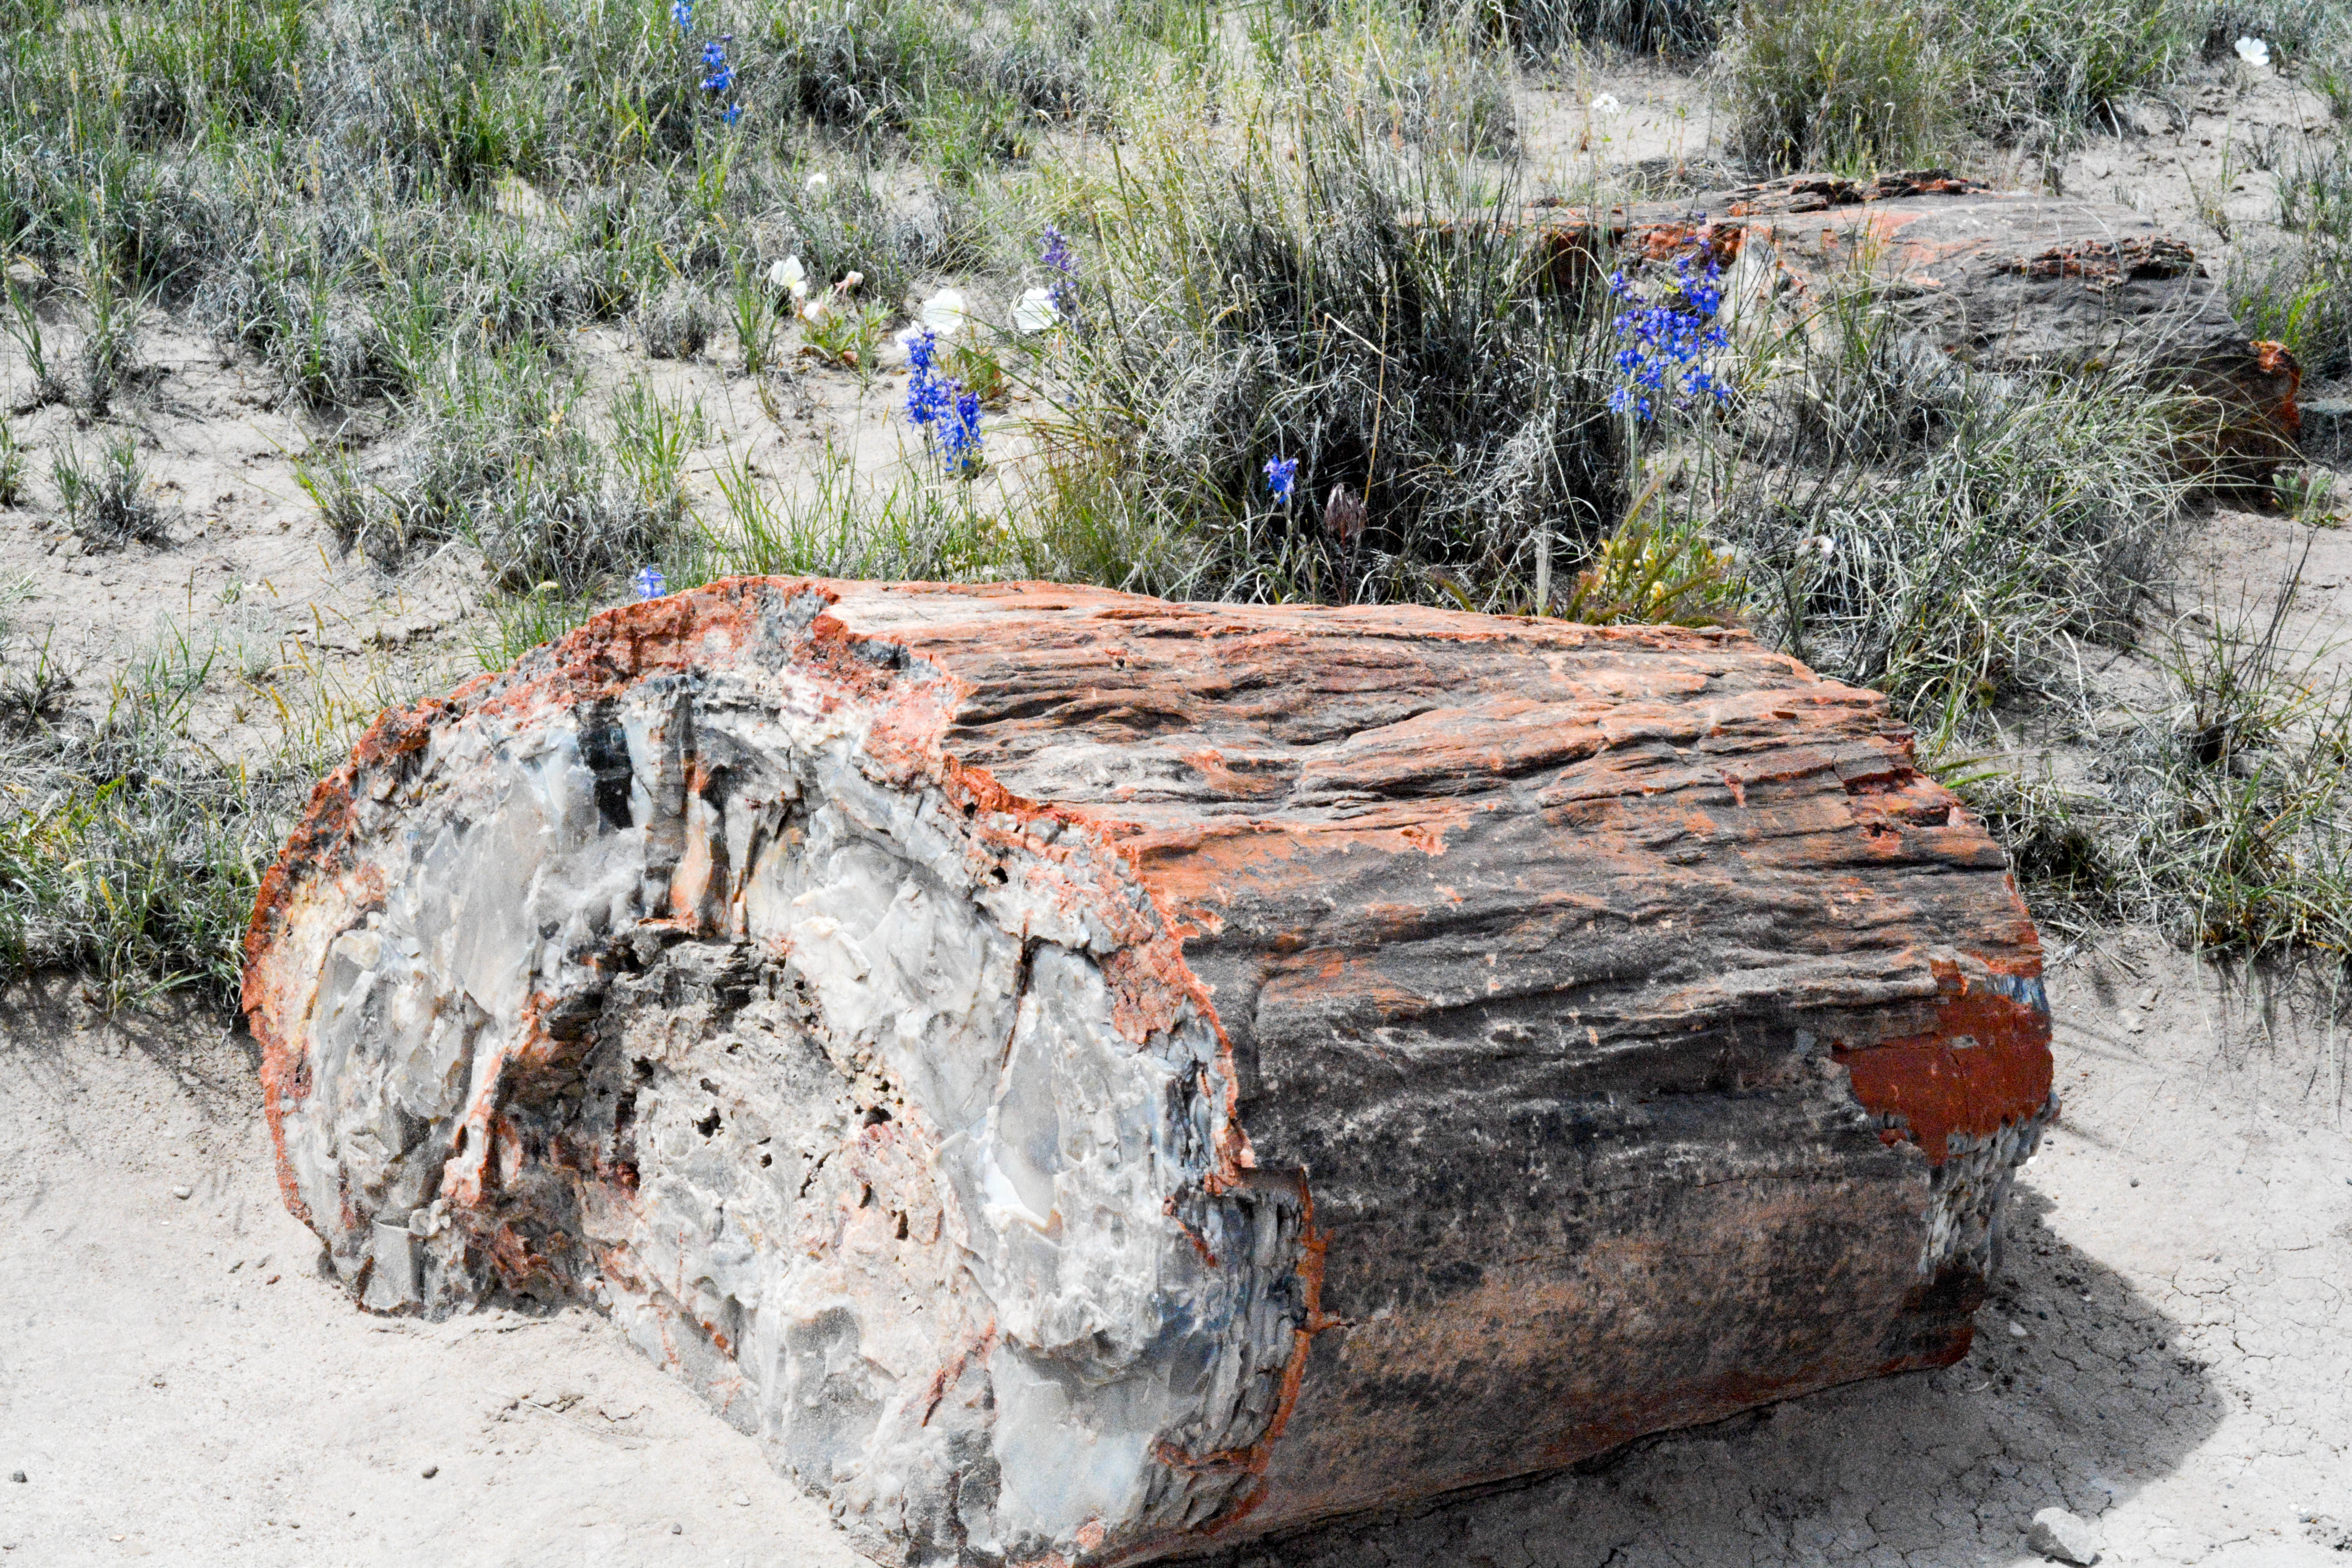
tree, rock, wood, soil, material, geology, boulder, marccooper, painteddesert, petrifiedforest, route66, holbrook, arizonalandscape, geological phenomenon